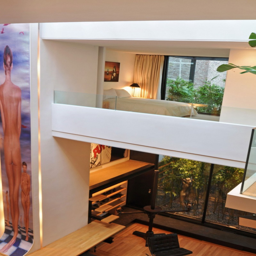
photo of living room as seen from the balcony on the upper floor